Geirfuglasker

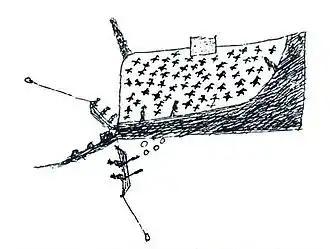
18th-century sketch of Geirfuglasker

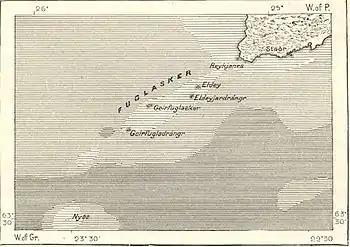
Former location of Geirfuglasker among the Fuglasker islands

Geirfuglasker ("Great Auk Rock") was a small islet near Reykjanes, Iceland. It was volcanic rock with steep sides except for two landing places. The rough surf around the island usually made it inaccessible to humans, and one of the last refuges for the flightless bird the great auk (which was also called "garefowl" — "geirfugl" in Icelandic). In a volcanic eruption in 1830 this rock submerged. The surviving great auks moved to a nearby island called Eldey and were wiped out by humans in 1840. Later a new Geirfuglasker appeared on the site.